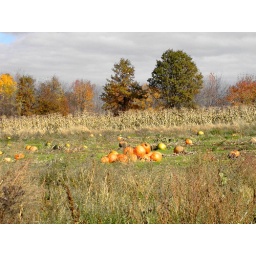
pumpkins in a field on the side of the road Granby CT